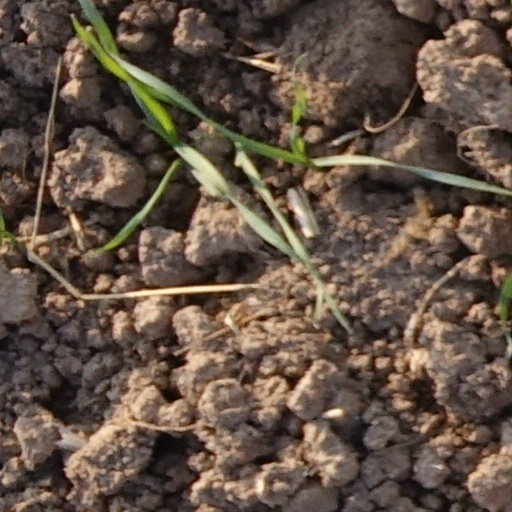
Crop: wheat